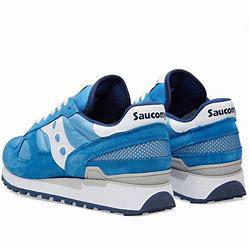
Brand: Saucony
Model: Shadow 6000